Joshua Thomas Bell

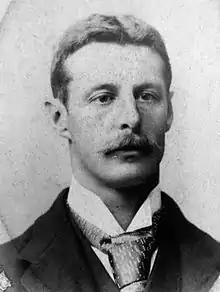

Joshua Thomas Bell (13 March 1863 – 10 March 1911) was an Australian barrister and politician.